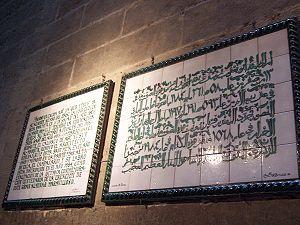
La Giralda est l'ancien minaret de la grande mosquée almohade de Séville, en Andalousie. Après la reconquête de la ville, la mosquée a été convertie en cathédrale et la Giralda est devenu le clocher de la cathédrale. À la suite d'un tremblement de terre survenu au XIVᵉ siècle, qui a entraîné la destruction de la mosquée d'origine, les devis de construction de la nouvelle cathédrale Notre-Dame de Séville prévoyaient la préservation de la Giralda, qui a cependant fait l'objet de modifications en fonction du style architectural espagnol. C'est l'un des monuments les plus importants de l'architecture hispano-musulmane et la figure symbolique de Séville, à tel point qu'une règle implicite d'urbanisme de la ville interdit à tout autre bâtiment du centre de la capitale andalouse d'atteindre sa hauteur.